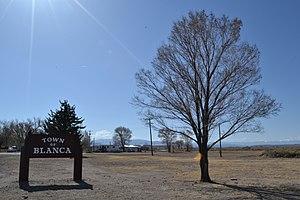
Le comté de Costilla est un comté du Colorado. Son siège est San Luis. L'autre municipalité du comté est Blanca.
Blanca est une ville américaine située dans le comté de Costilla dans le Colorado.